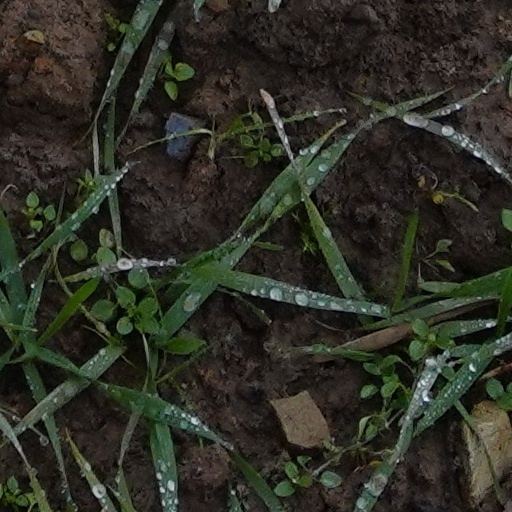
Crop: wheat